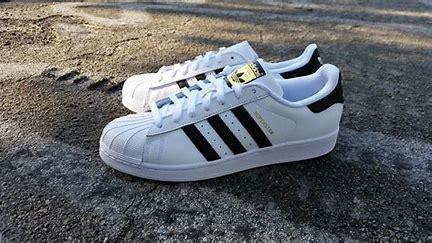
Brand: adidas
Model: Originals Superstar